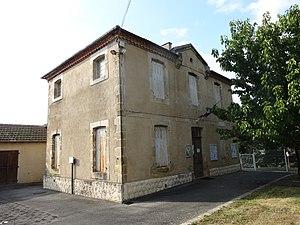
Mairie de Monlezun.
Monlezun est une commune française située dans le département du Gers en région Occitanie.